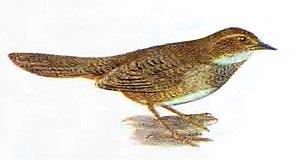
Ceci est une liste des oiseaux endémiques ou quasi-endémiques d'Australie.
L’Atrichorne bruyant est une espèce d'oiseau de la famille des Atrichornithidae endémique d'Australie. Il a longtemps été cru disparu avant d'être retrouvé dans les années 1960 dans la région de la baie des deux peuples, au sud de l'Australie-Occidentale.
Atrichorne est le nom que la nomenclature aviaire en langue française donne à 2 espèces d'oiseaux qui constituent le genre Atrichornis, de la famille monogénérique des Atrichornithidae. Ce sont :